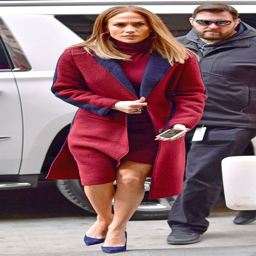
entertainer stepped out wearing a leg - baring shift dress .